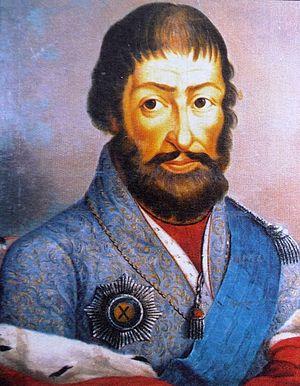
Georges XII, fils et successeur d'Héraclius II, de la dynastie des Bagratides, est le dernier monarque du royaume de Kartl-Kakhétie en Géorgie orientale.